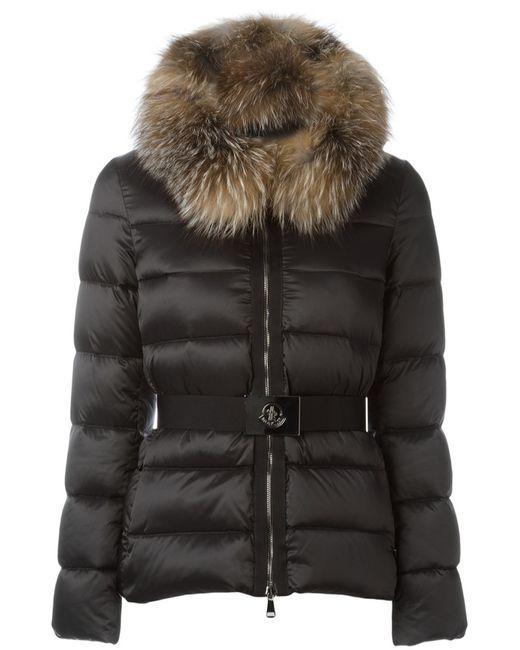
Schwarze puffige Lederjacke mit langen Ärmeln und Gürtel und Pelzkragen